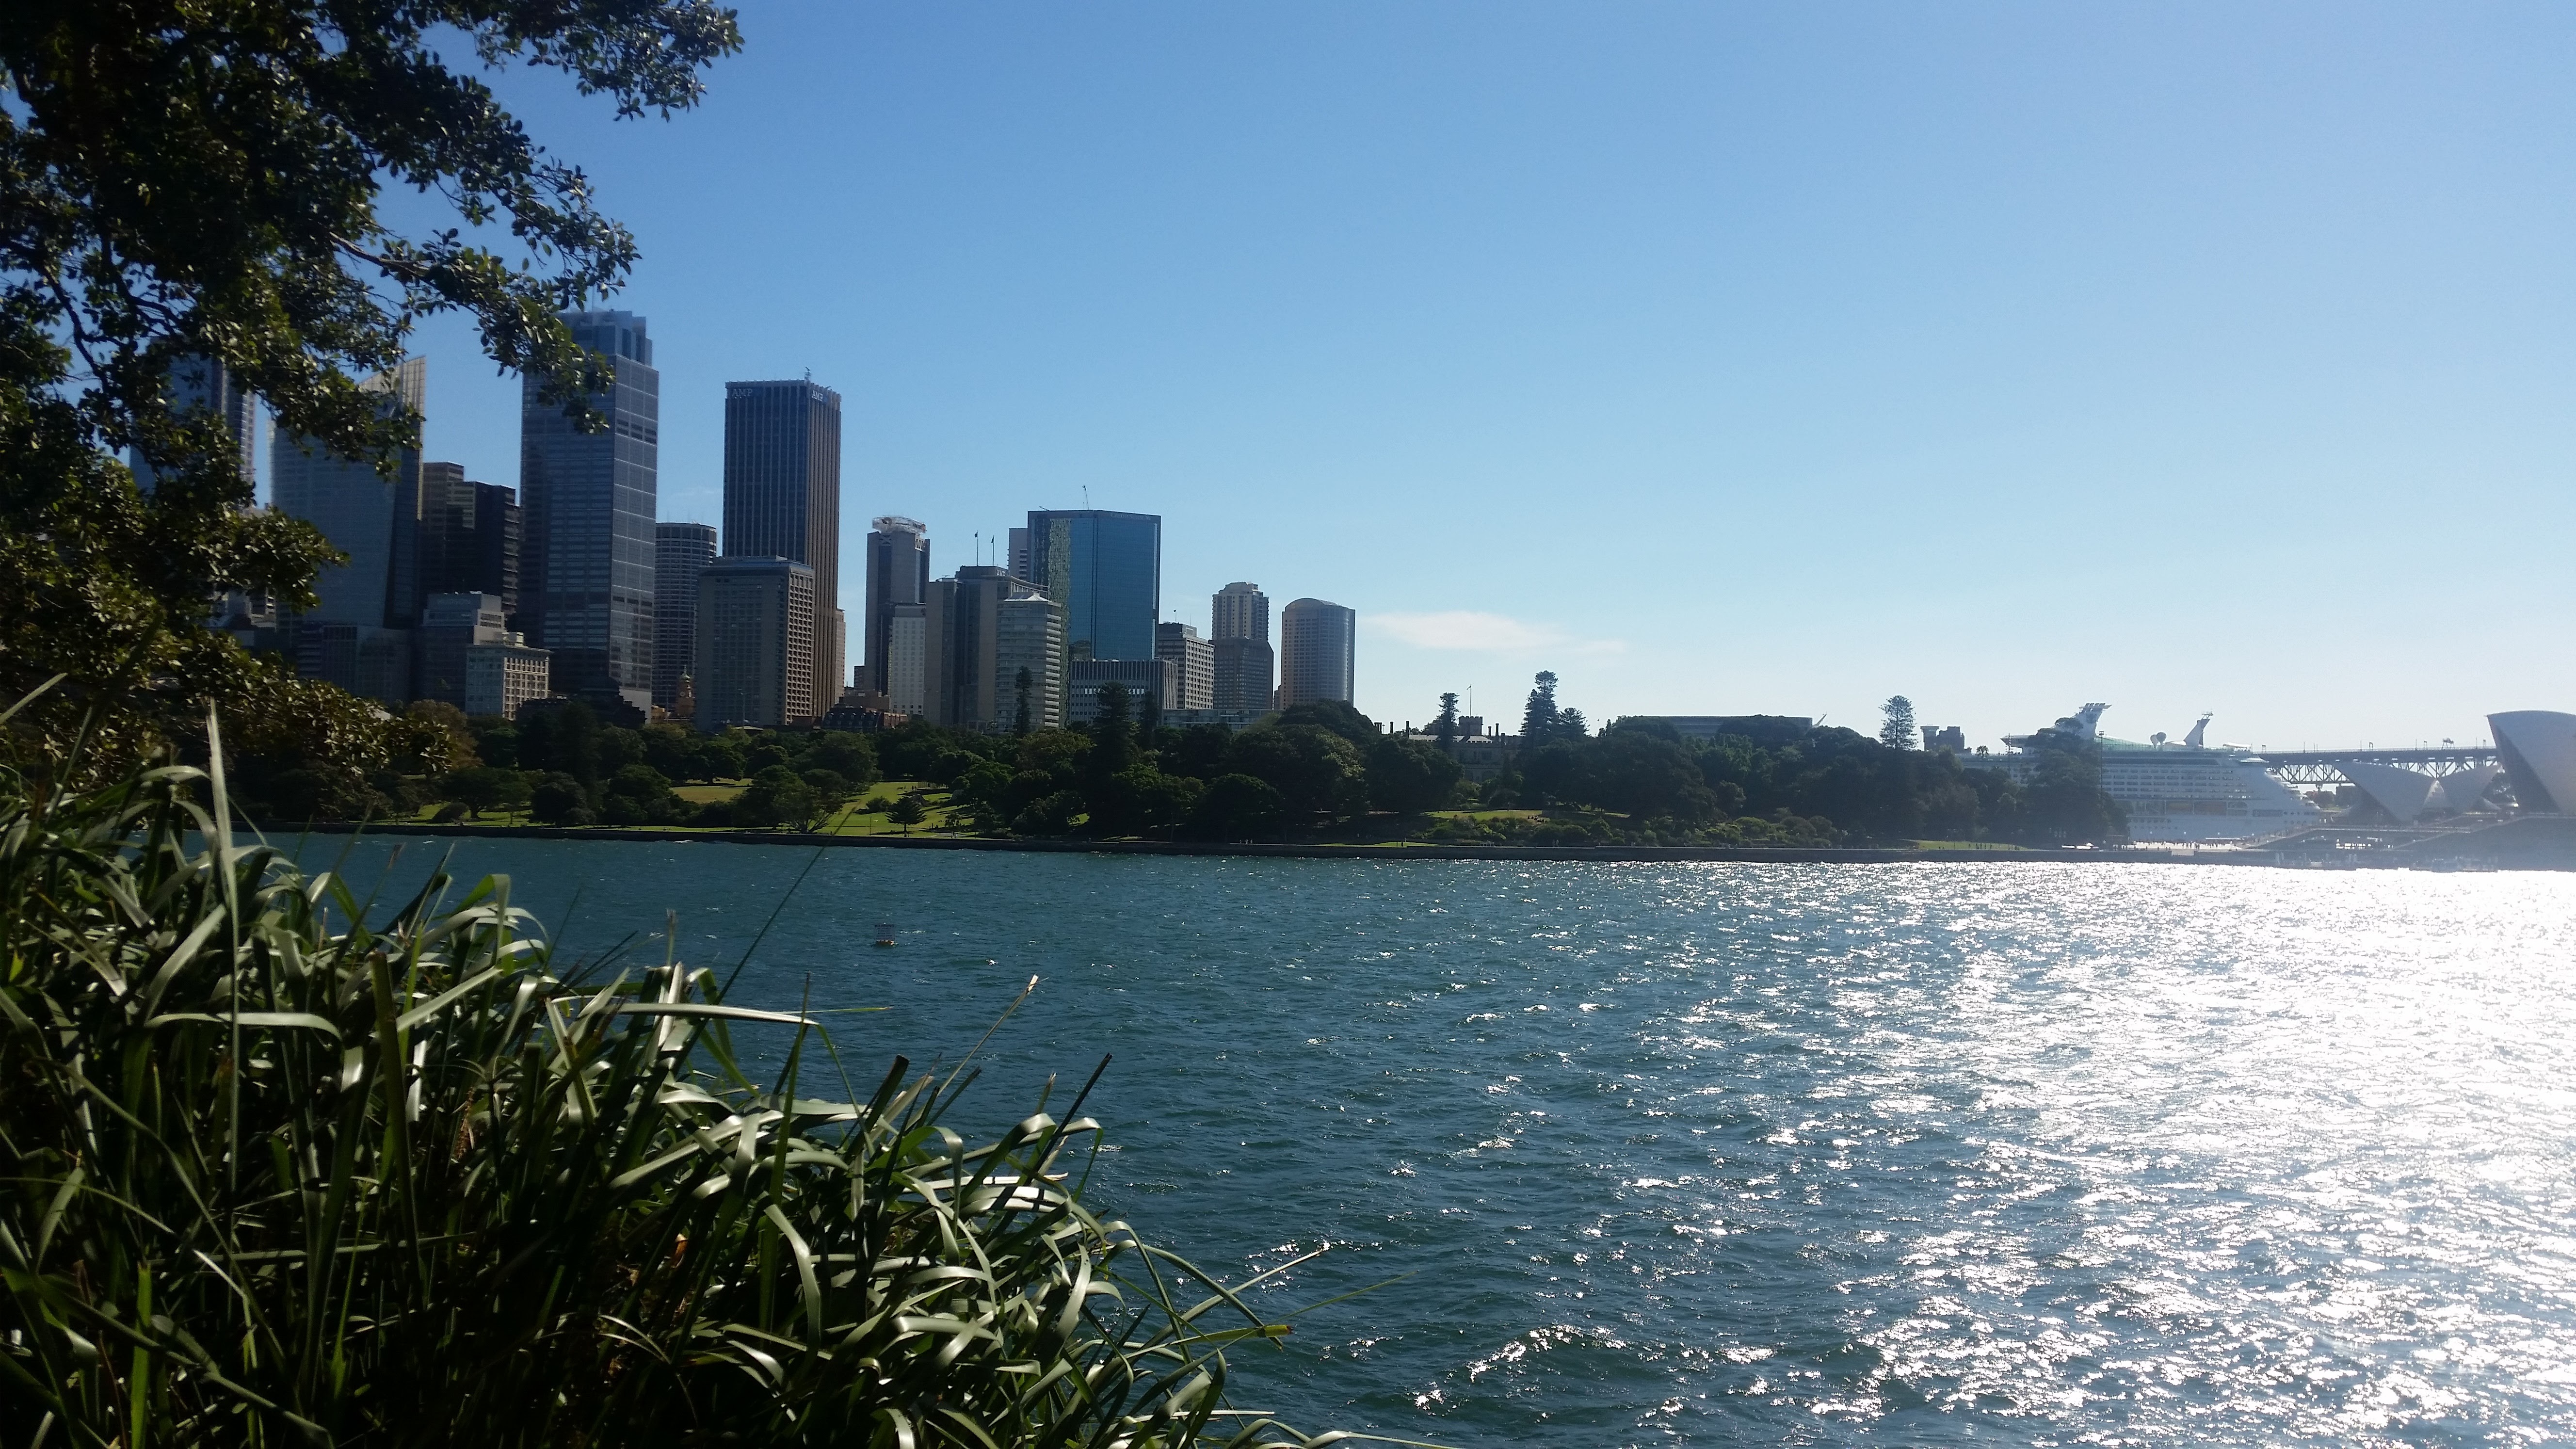
sea, coast, horizon, skyline, city, skyscraper, cityscape, vacation, dusk, bay, human settlement